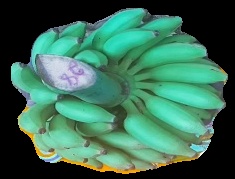
Variety: elakki-bale
Grade: grade2